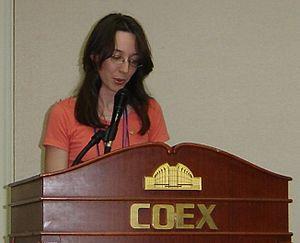
Le terme de médias citoyens ou de médias s'applique aux formes de contenu créé par des particuliers qui ne sont pas des journalistes professionnels. On y rattache les idées de journalisme citoyen, médias participatifs, et médias démocratiques.